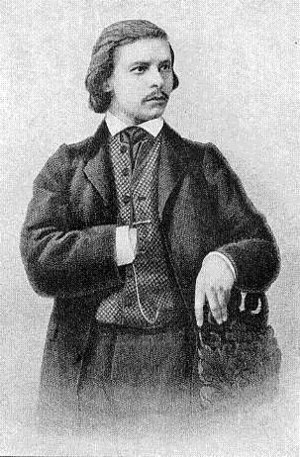
Carl Tausig
Carl Tausig var en tysk klavervirtuos.